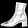
Label: Ankle boot